Varuna

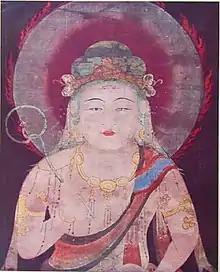
Painting of Varuna (Kyoto, Japan)

In East Asian Buddhism, Varuna is a dharmapāla and often classed as one of the Twelve Devas (Japanese: , 十二天). He presides over the western direction.